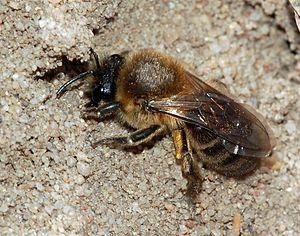
Colletes cunicularius, la collète des sablières, est une espèce d'abeilles solitaires de la famille des Colletidae, qui creuse son nid dans le sable. Son épithète spécifique cunicularius évoque cette pratique commune typique chez les lapins. D'autres espèces de Colletes partagent ces mêmes mœurs. Elle est présente en Europe et en Asie.